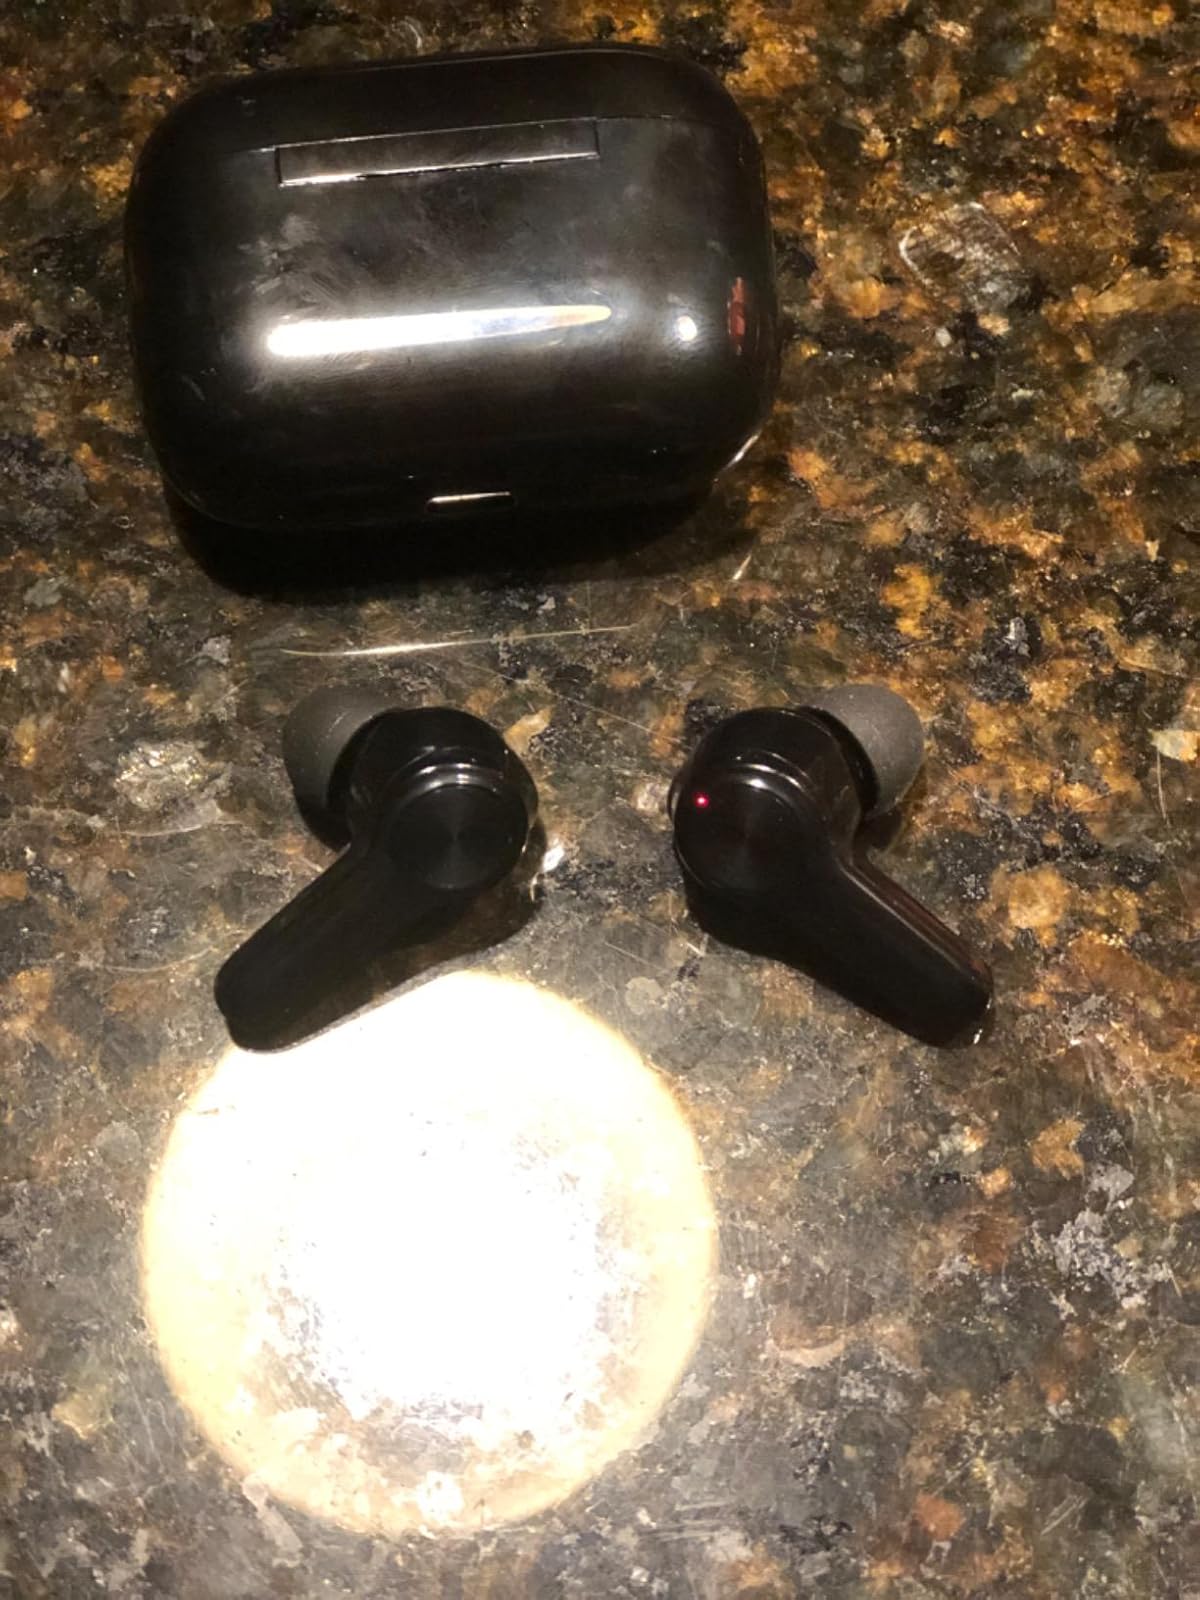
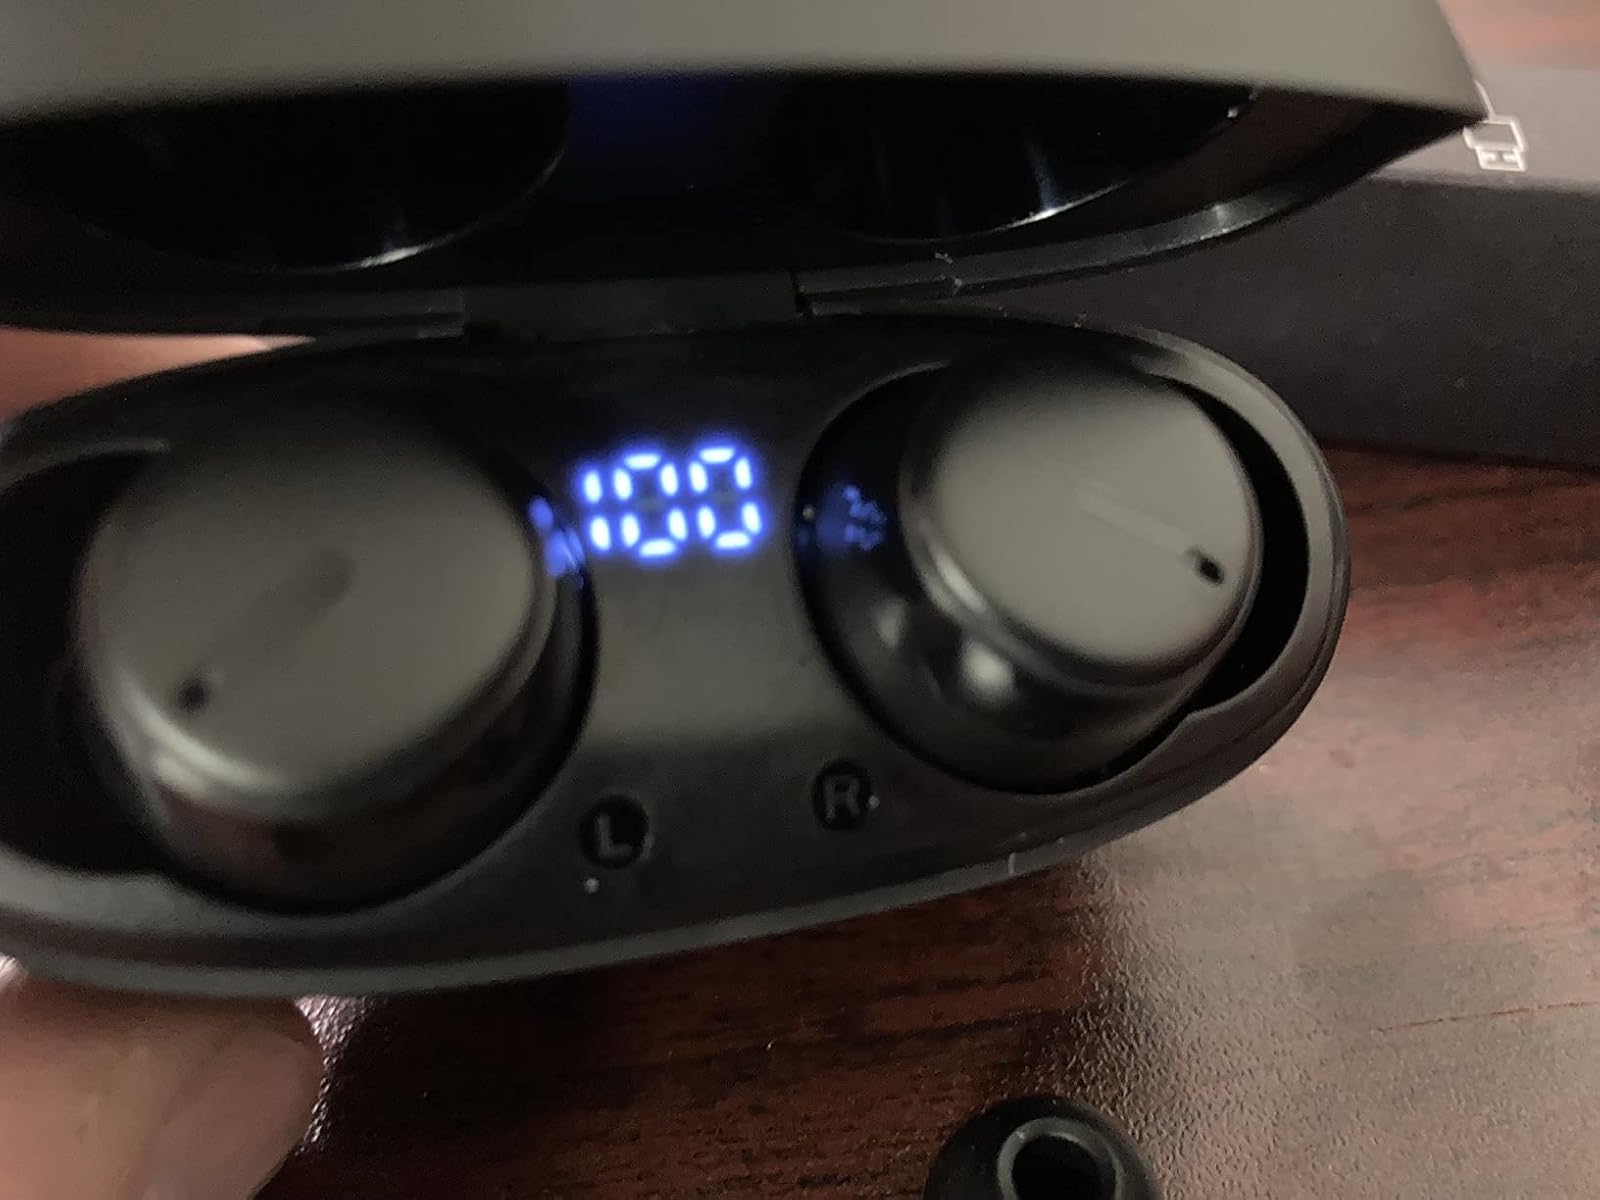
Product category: earbuds
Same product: no